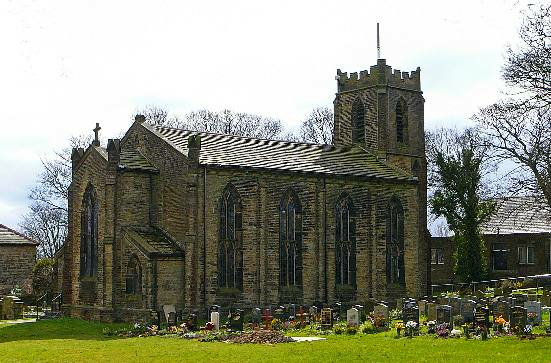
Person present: No